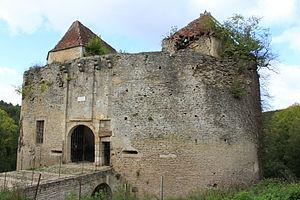
Chateau de Rochefort, Asnières-en-Montagne, Côte-d'Or, Bourgogne, FRANCE
Cet article recense les sites retenus pour le loto du patrimoine en 2018.
Le château de Rochefort est situé aux confins de l'Auxois, du Tonnerrois et du Châtillonnais en Côte-d'Or à 1,5 km du village d'Asnières-en-Montagne.